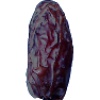
Label: Dates 1